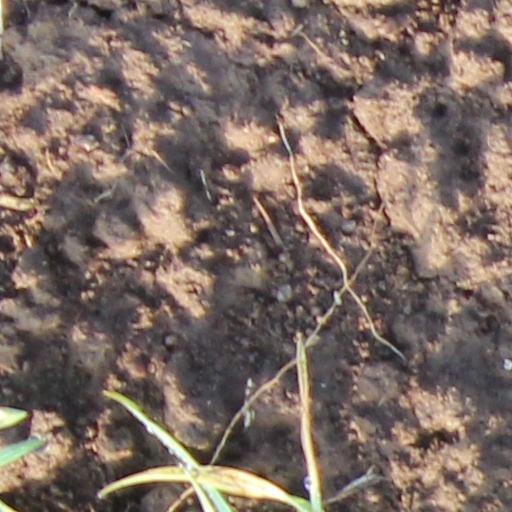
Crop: wheat